Taman Safari

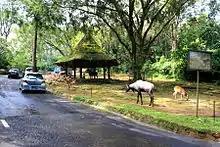
Taman Safari Indonesia

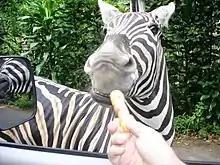
Zebra at Taman Safari I

Taman Safari Indonesia, or simply Taman Safari, refers to animal theme parks located in Cisarua, Prigen, and Bali. These parks are part of the same organization and are known as Taman Safari I, II, and III. Taman Safari I is the most popular of the three.